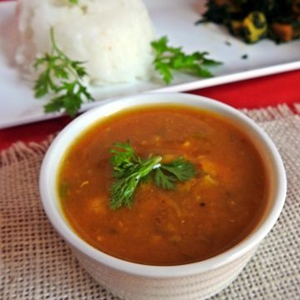
Dish: dal